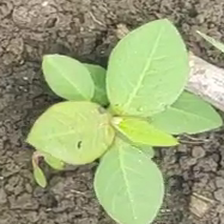
Weed species: Moti_dudhi(Euphorbia_geneculata_L)